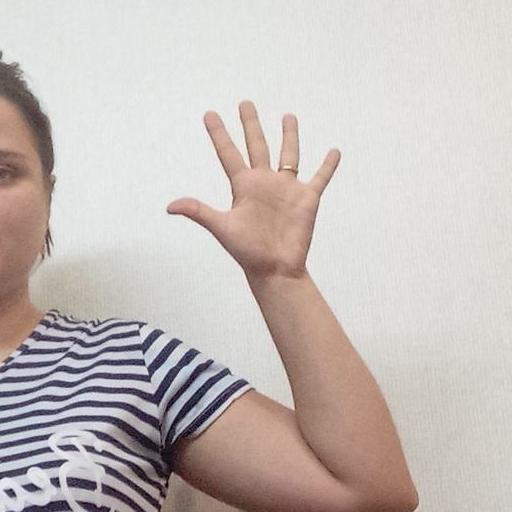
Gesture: palm